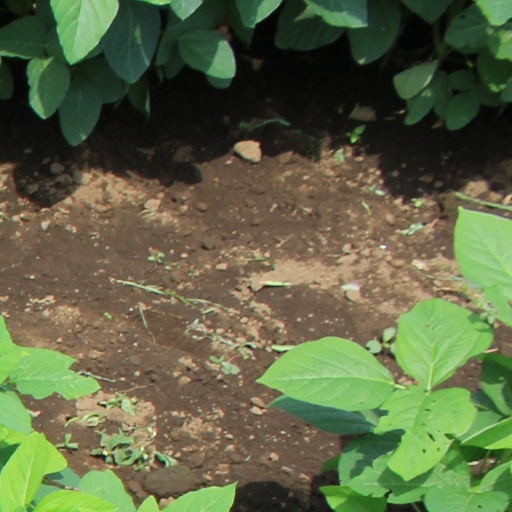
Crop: soybean